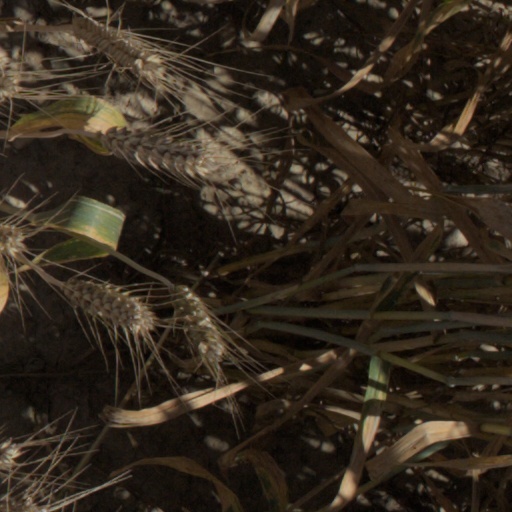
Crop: wheat